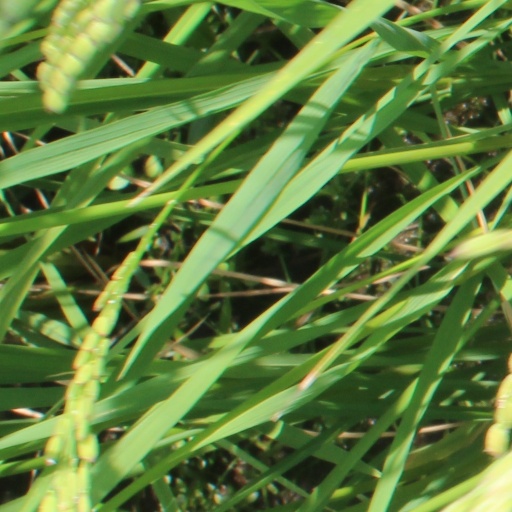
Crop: rice